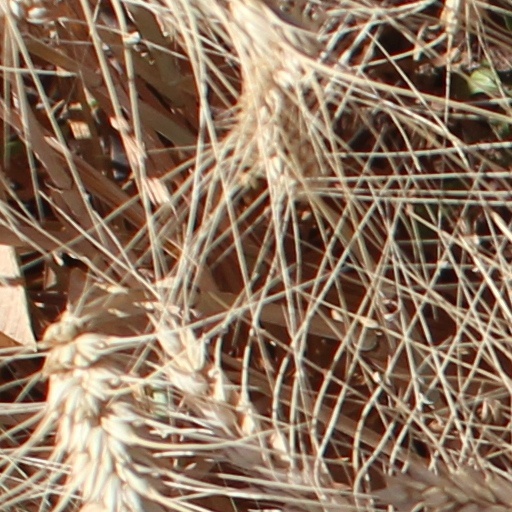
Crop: wheat